The Heretic: A Novel of the Inquisition

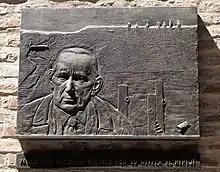
Plaque for Delibes in Valladolid that references "The Heretic"

"Publishers Weekly" called the book "an engrossing tapestry of historical and theological minutiae" where the city of Valladolid is the real main character. Alison McCulloch of "The New York Times" called the opening "a difficult entry point", describing the book overall as "absorbing" and "a poorly disguised history lesson" with "powerful final chapters". "Kirkus Reviews" called it "a poignant, although pale and rather bloated encomium to the early Reformation history" of Valladolid.